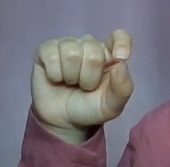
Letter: fa